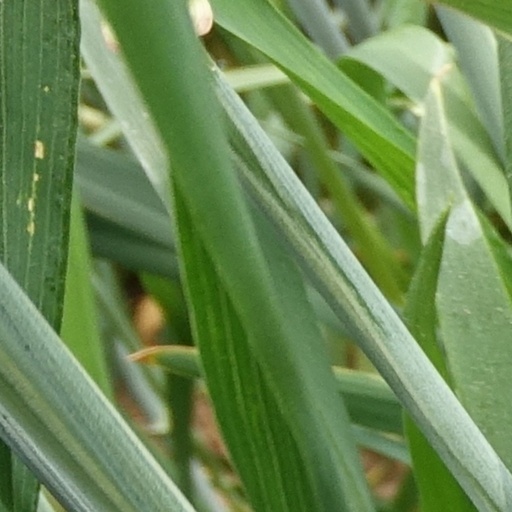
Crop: wheat